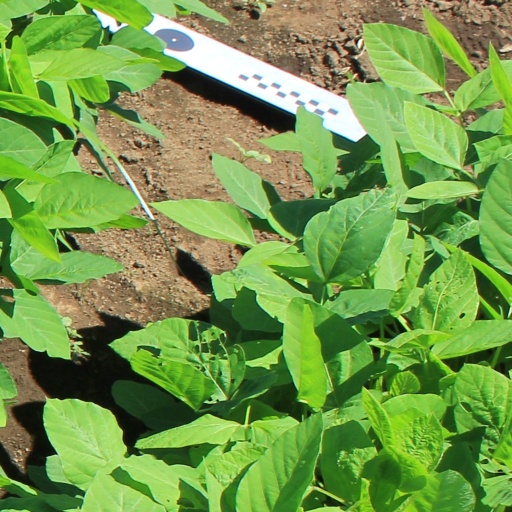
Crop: soybean